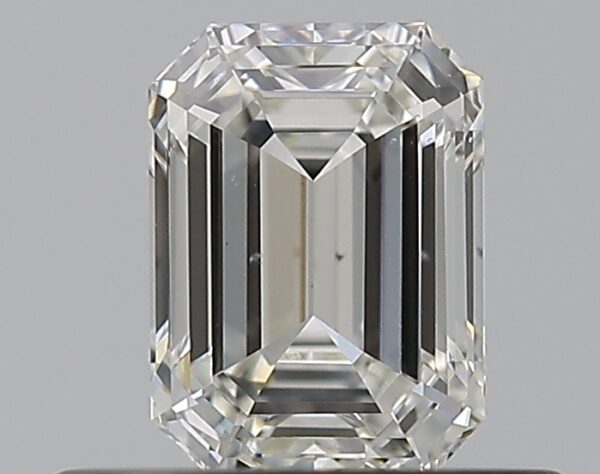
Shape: emerald
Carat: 0.5
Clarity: VS2
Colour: H
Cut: EX
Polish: EX
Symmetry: VG
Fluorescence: N
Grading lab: GIA
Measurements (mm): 5.22 x 3.85 x 2.51